List of ROH World Television Champions

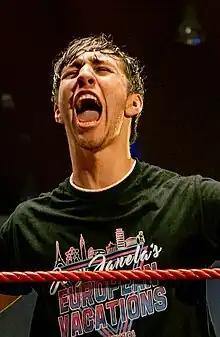
Current champion Nick Wayne

The ROH World Television Championship is a professional wrestling world television championship owned by the Ring of Honor (ROH) promotion. On January 20, 2010, the ROH World Television Championship was created by ROH and announced via ROH's official website.